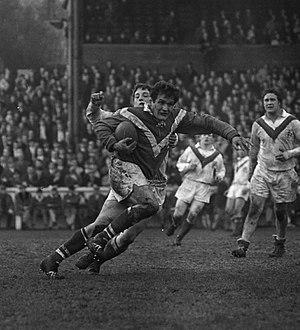
4 Mars 1967. L'équipe de France de rugby à XIII rencontre l'équipe d'Angleterre à Wigan. Cliché pris durant le match
Georges Ailleres est un joueur français de rugby à XIII né le 3 décembre 1934 à Poucharramet. Formé au rugby à 15, international Junior, il opte pour le rugby à 13 en 1959. Surnommé "le Cube", est 2ᵉ ligne puis pilier. Il est également appelé en équipe de France avec laquelle il dispute la finale de la Coupe du monde 1968 perdue contre l'Australie.